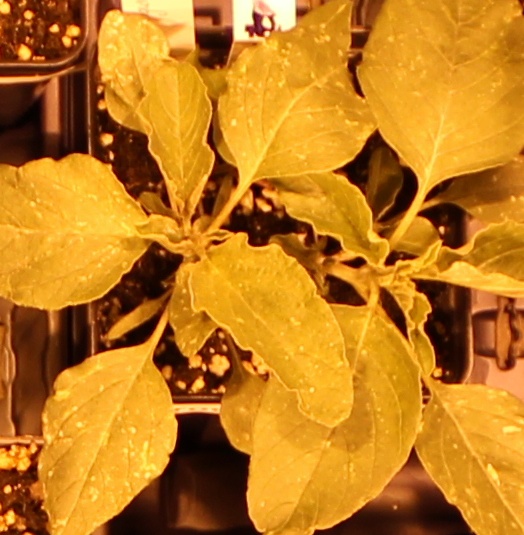
Label: Redroot Pigweed